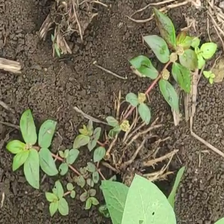
Weed species: Choti_dudhi_(Euphorbia_hirta)